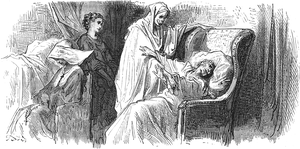
La Mort et le Mourant est la première fable du livre VIII de Jean de La Fontaine situé dans le second recueil des Fables de La Fontaine, édité pour la première fois en 1678.